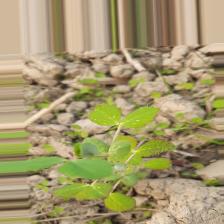
Label: Powdery Mildew